Daniel Lanois

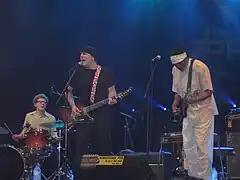
Lanois (center) performing live

As well as being a producer, Lanois is a songwriter, musician and recording artist. He has released several solo albums and film scores; his first album, "Acadie" was released in 1989. A number of Lanois' songs have been covered by other artists, including Dave Matthews, Jerry Garcia Band, Willie Nelson, Tea Party, Anna Beljin, Isabelle Boulay, and Emmylou Harris. His albums have had some success, particularly in Canada. Lanois plays the guitar, pedal steel, and drums. "Belladonna", an instrumental album released in 2005 was nominated for a Grammy.